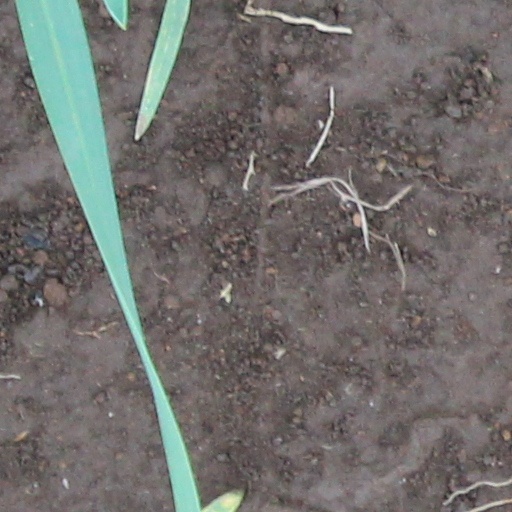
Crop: wheat